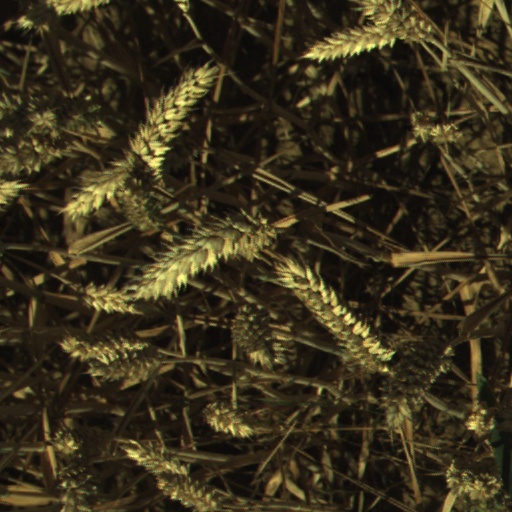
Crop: wheat